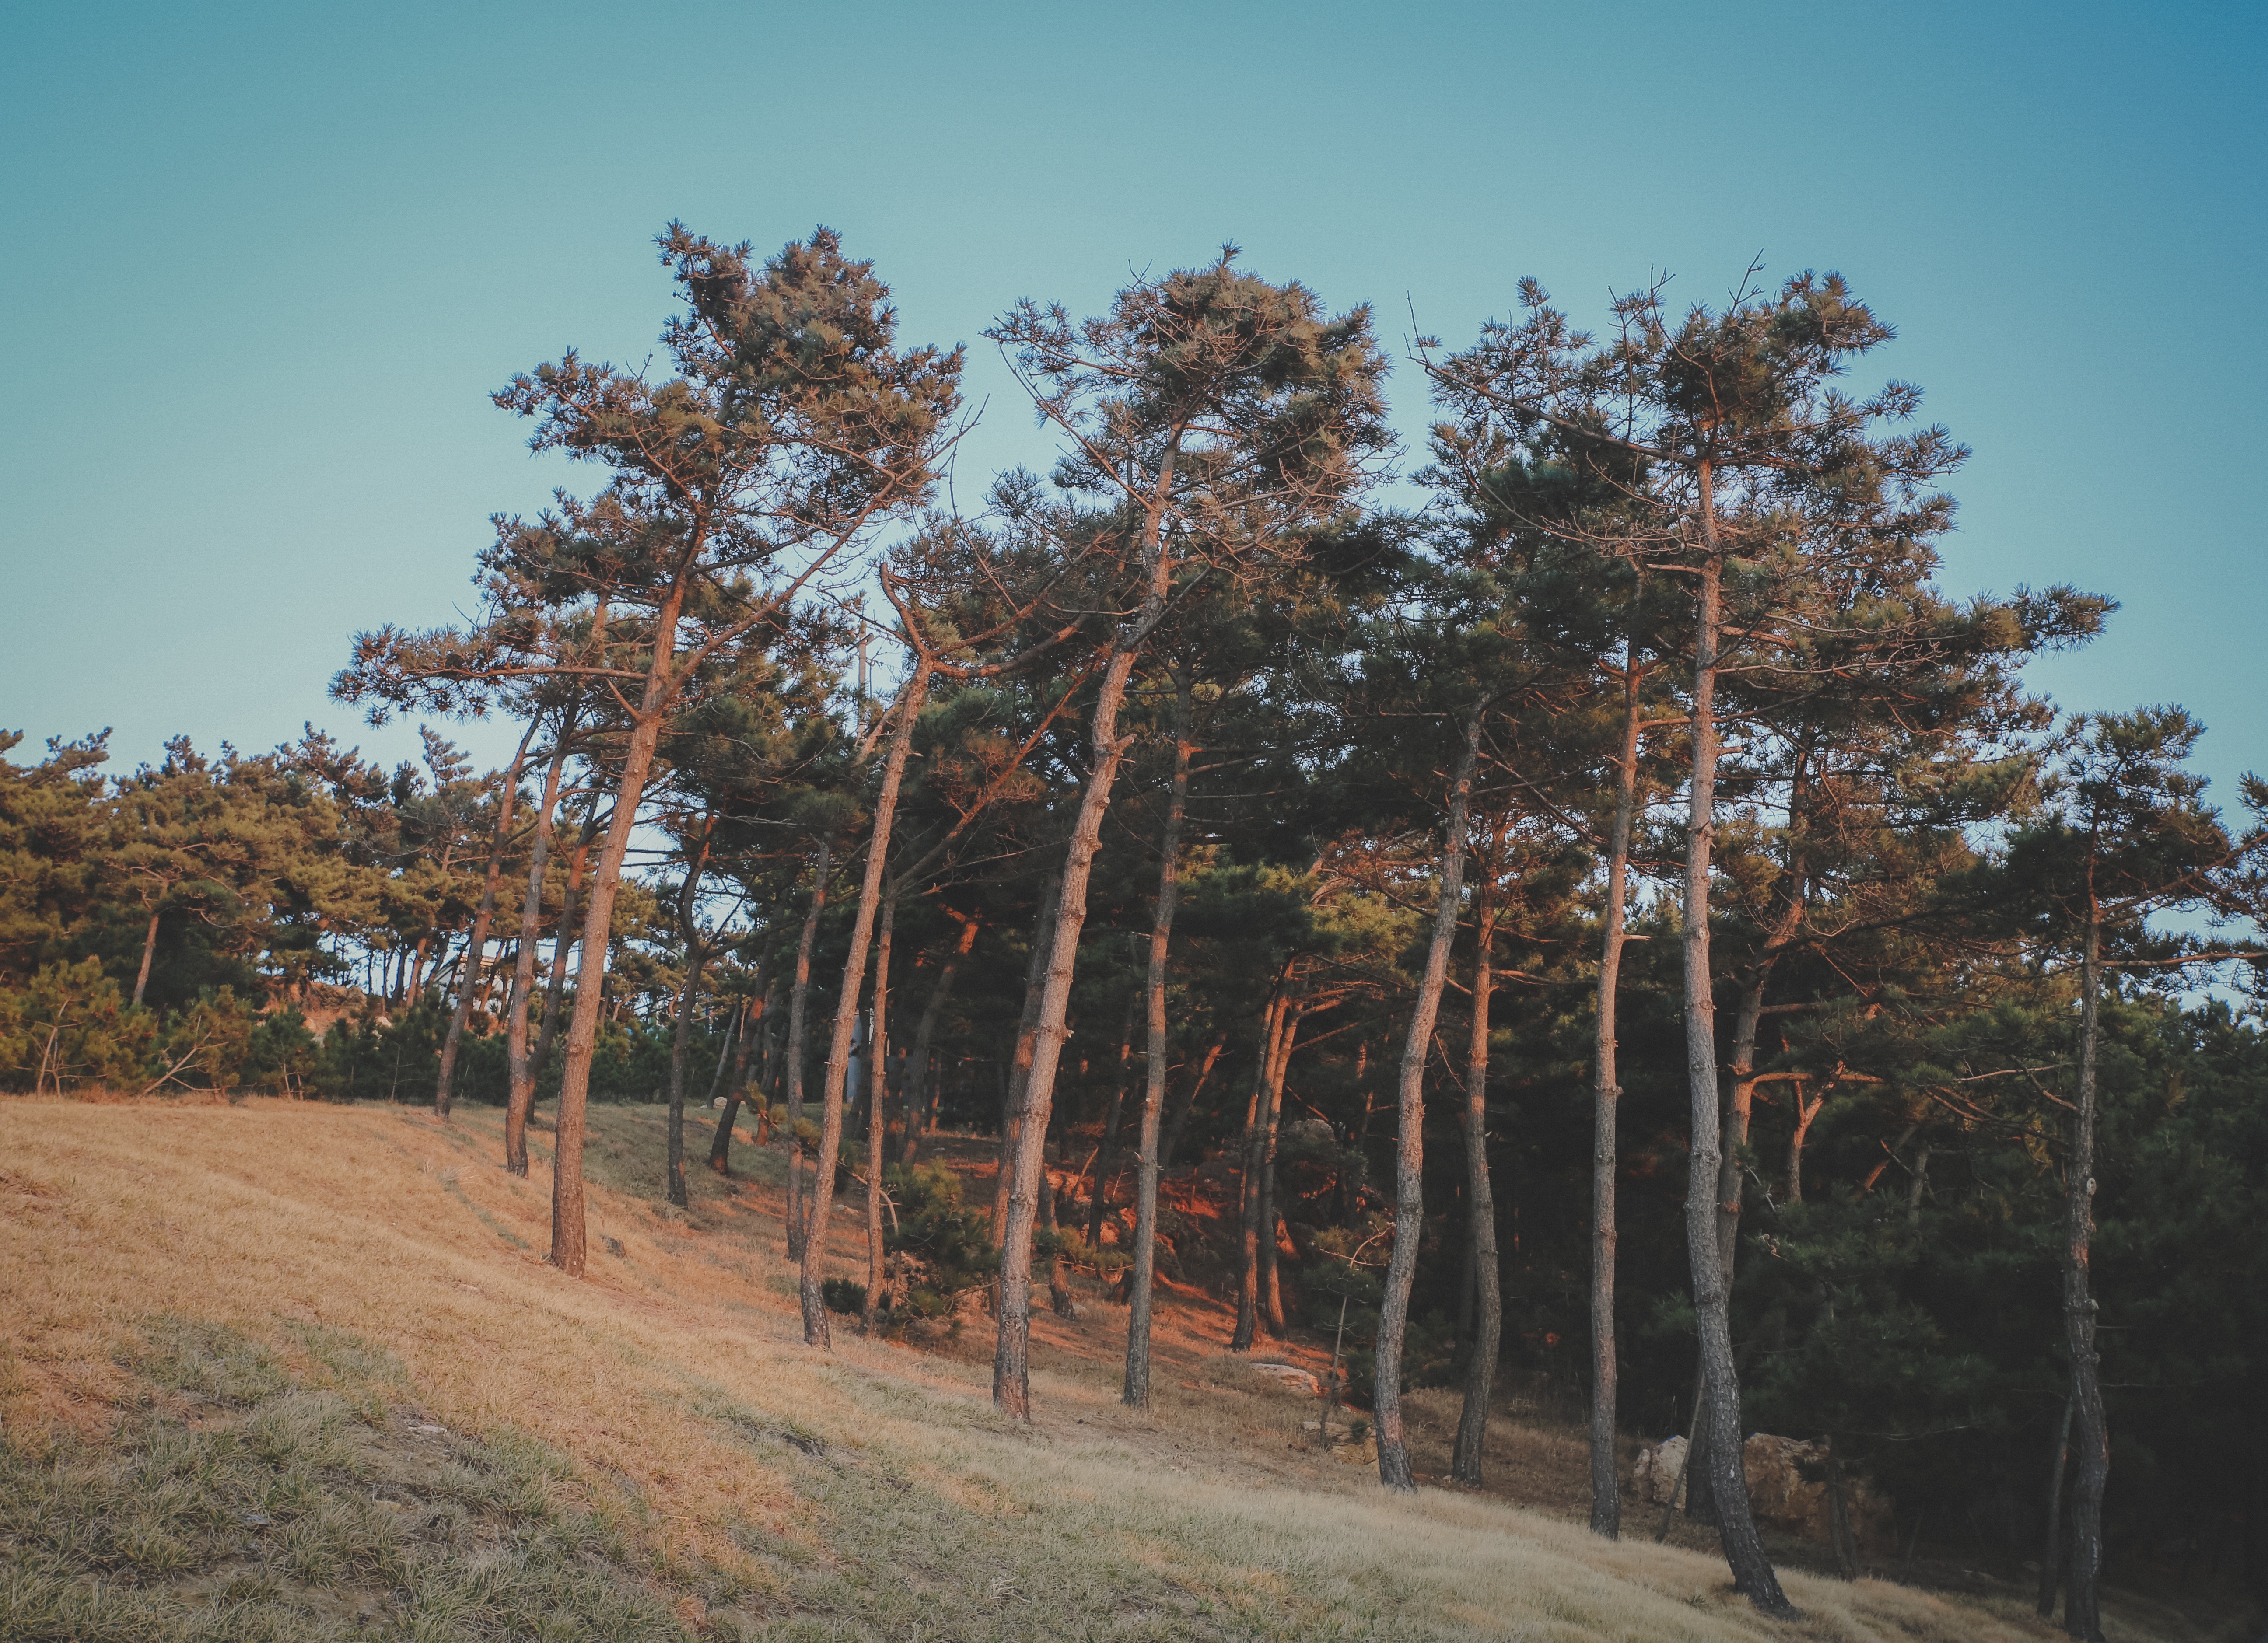
tree, nature, forest, plant, film, autumn, pine tree, woods, woodland, habitat, ecosystem, rural area, the wild, the outskirts, natural environment, woody plant, land plant